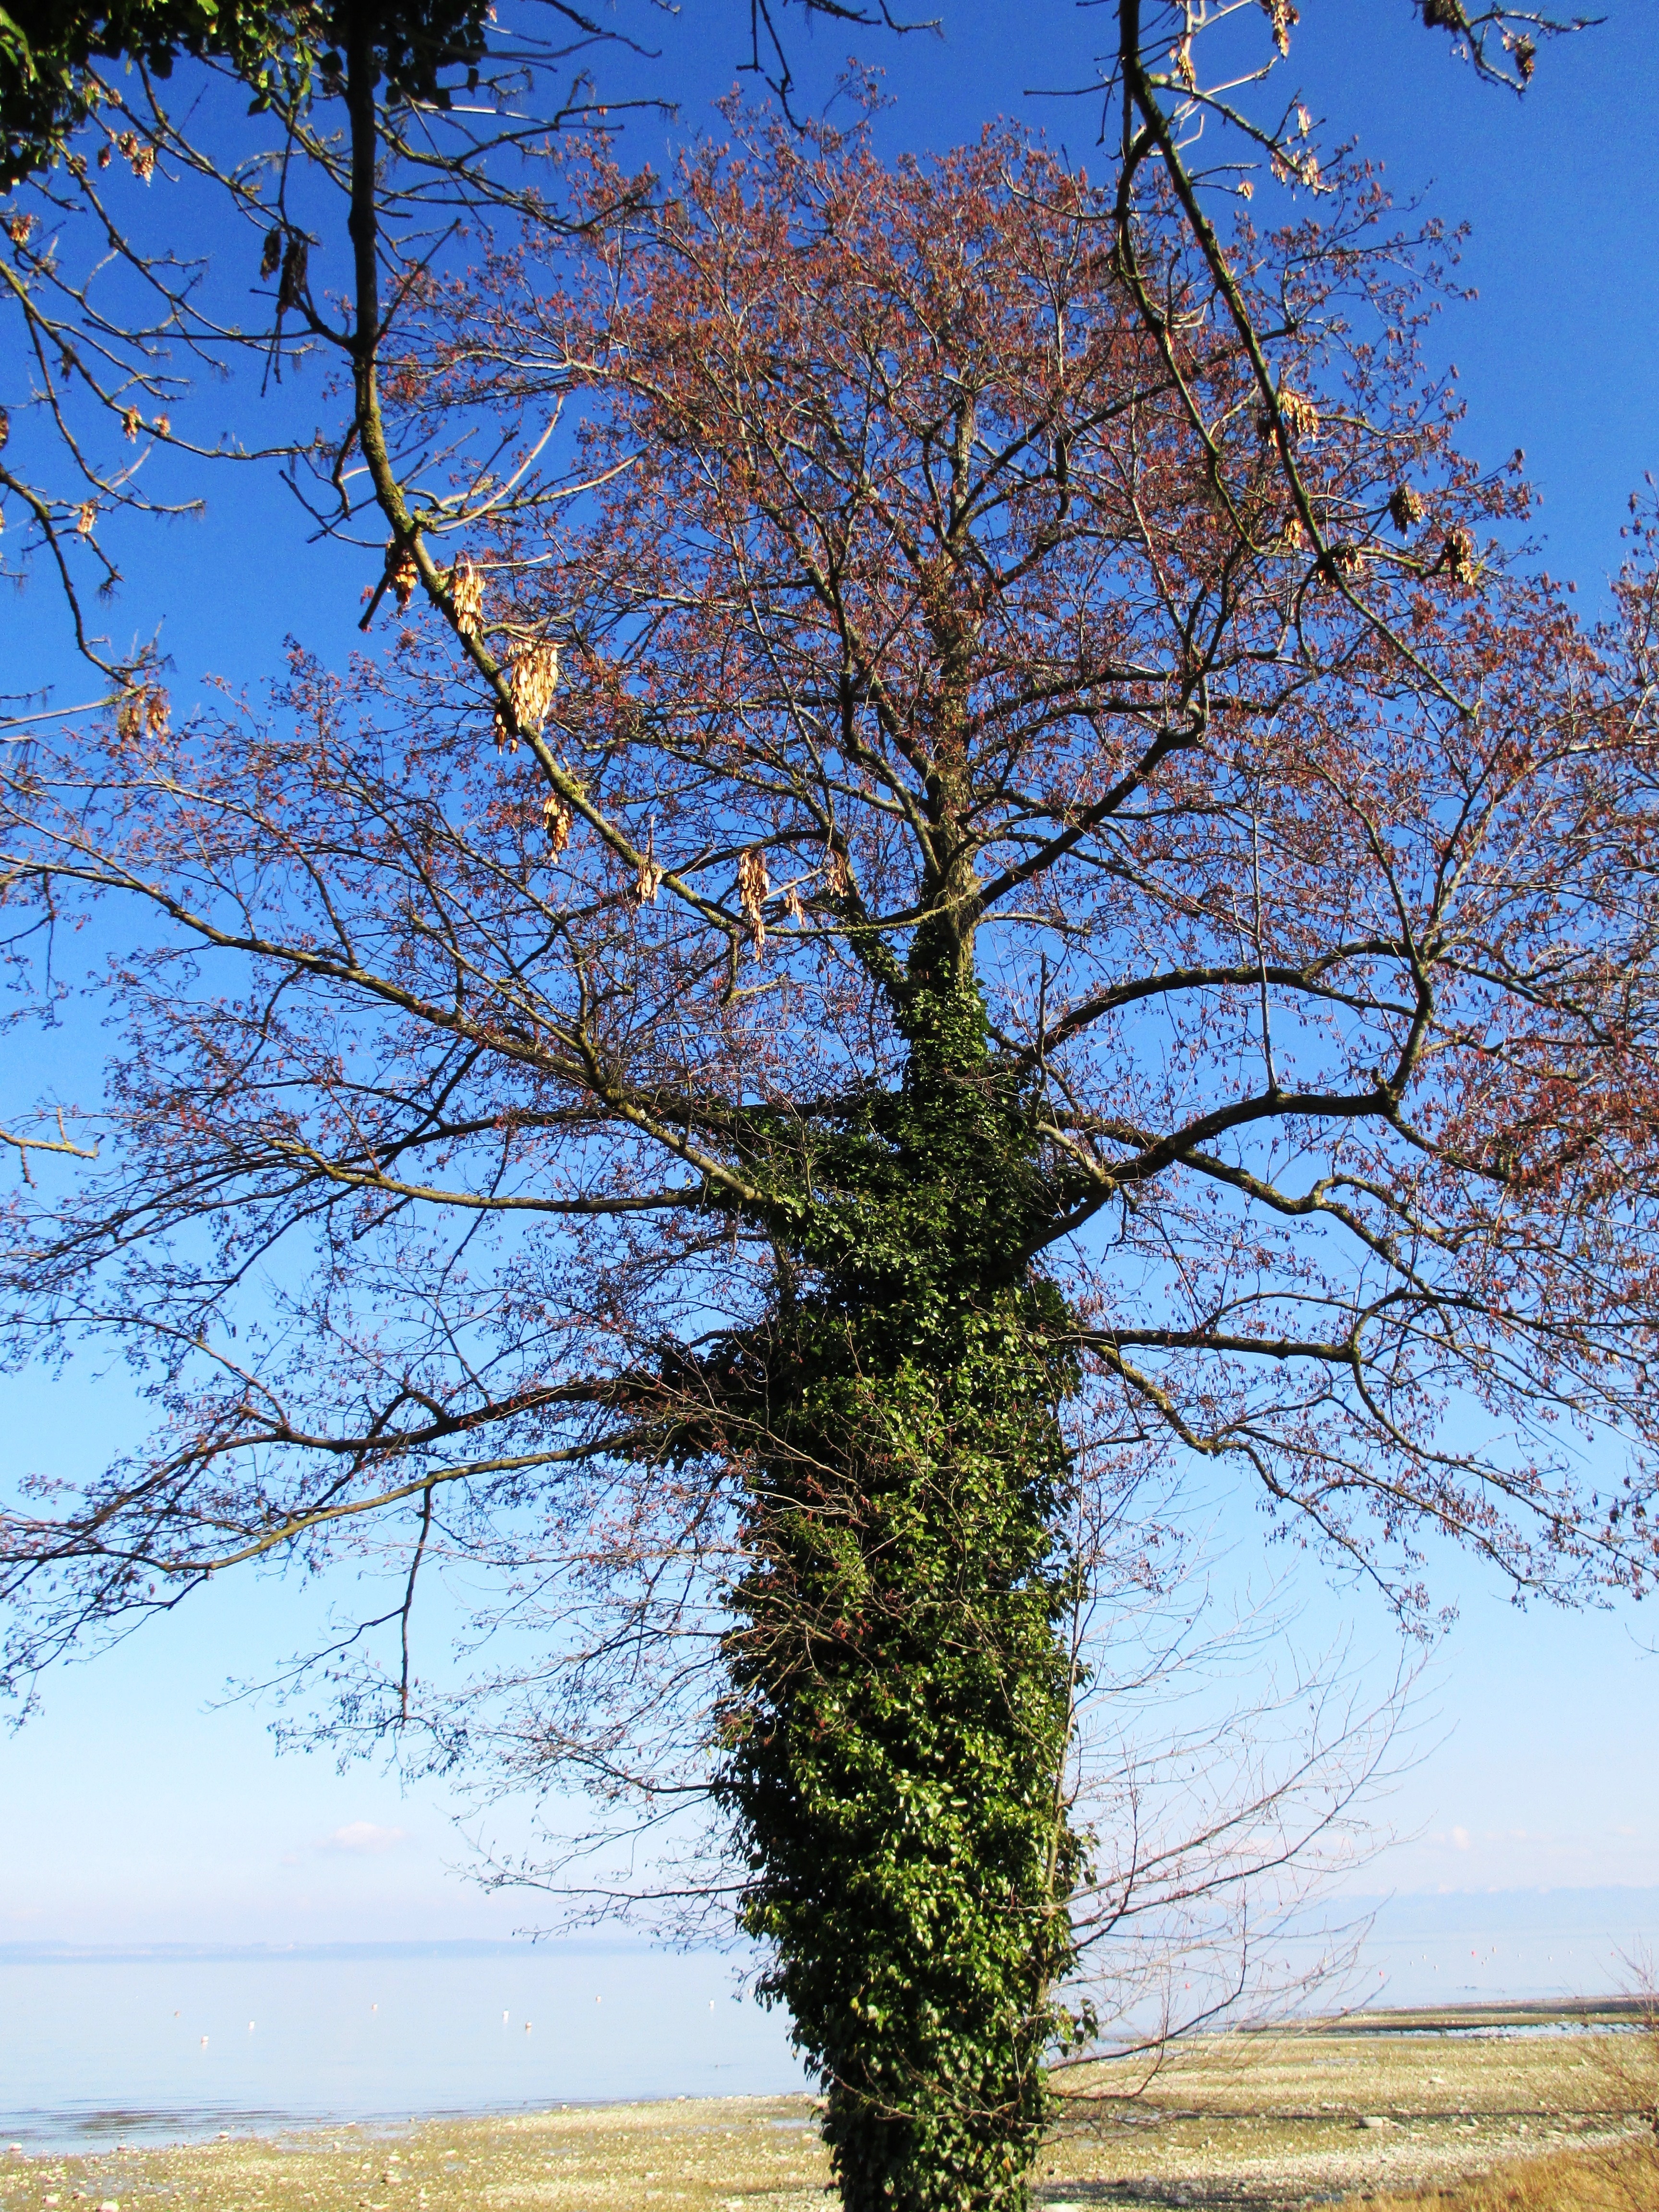
beach, tree, branch, blossom, plant, sky, leaf, flower, log, birch, ivy, autumn, bank, branches, flowering plant, efeuranke, woody plant, land plant